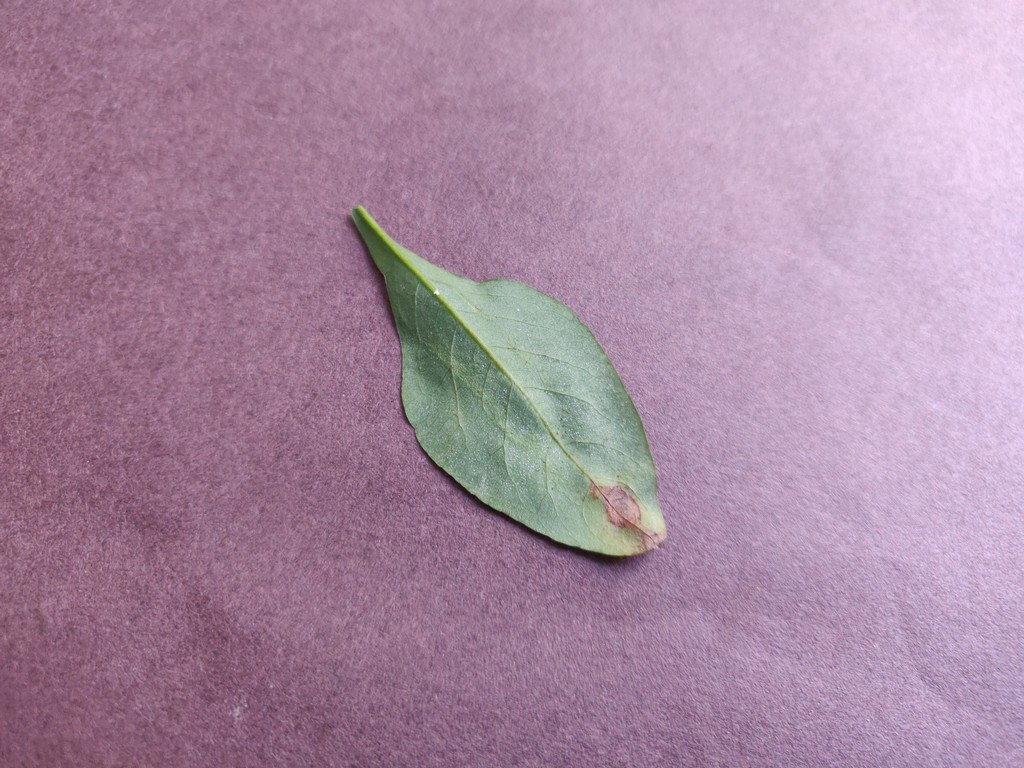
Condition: Unhealthy
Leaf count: single
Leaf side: back